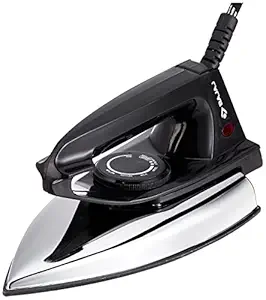
Bajaj DX-2 600W Dry Iron with Advance Soleplate and Anti-bacterial German Coating Technology
Category: Home&Kitchen
Price: 499 (list price: 625)
Rating: 4.2 (5,355 ratings)
About this product: Non-stick coated sole plate|Super clean surface finish|Extra lift at the back for easy gliding on clothes, Extra Light Weight|Cool touch handle with comfortable grip|180 degree swivel cord|Warranty: 2 years on product|Power: 600 watts; Operating voltage: 230 volts